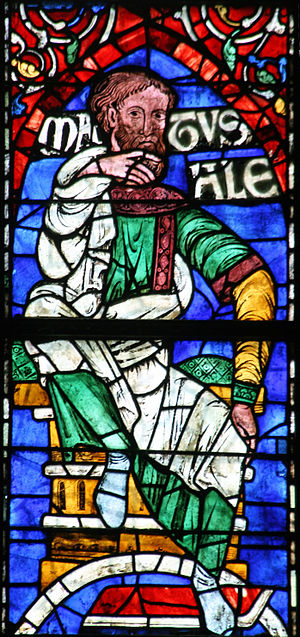
Metusalem
Glasmosaik i Canterbury Cathedral af Metusalem.
Metusalem er et urtidsmenneske fra det gamle testamente, som er søn af Enok og far til Lemek. Metusalem er angiveligt Jordens længstlevende menneske, og han blev ifølge biblen 969 år. Metusalem er blevet et folkeligt synonym for olding.